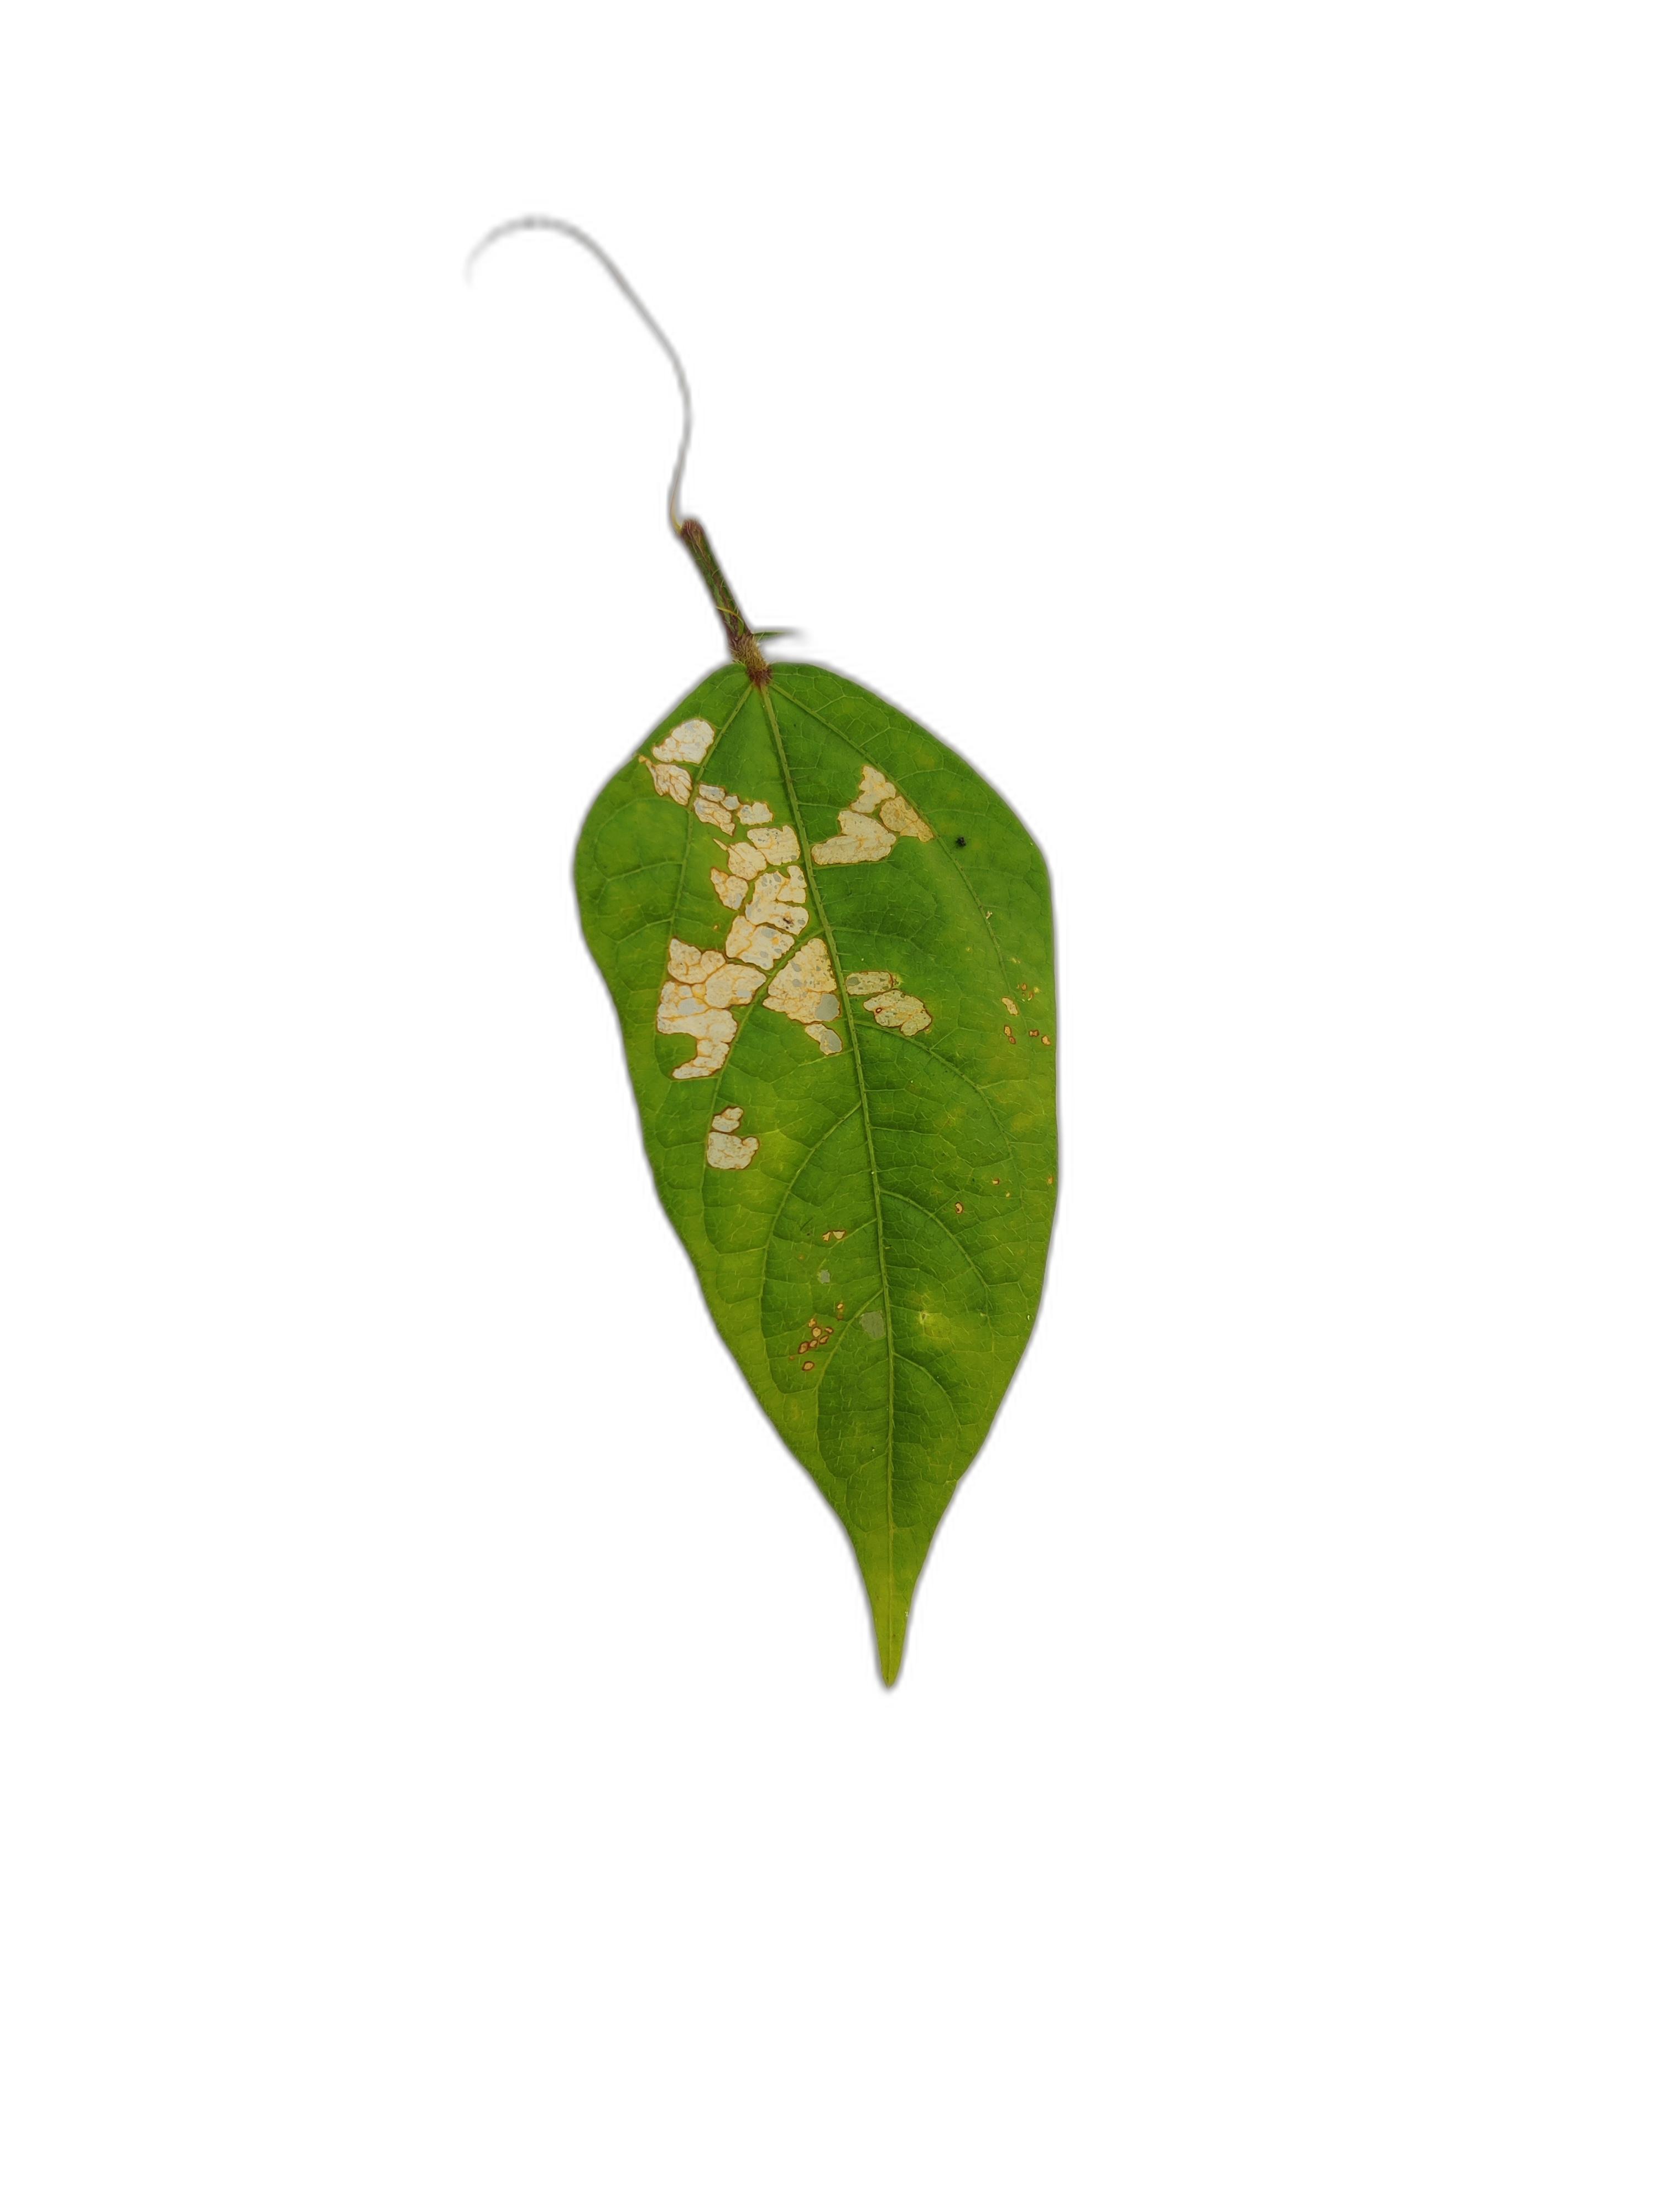
Label: Insect